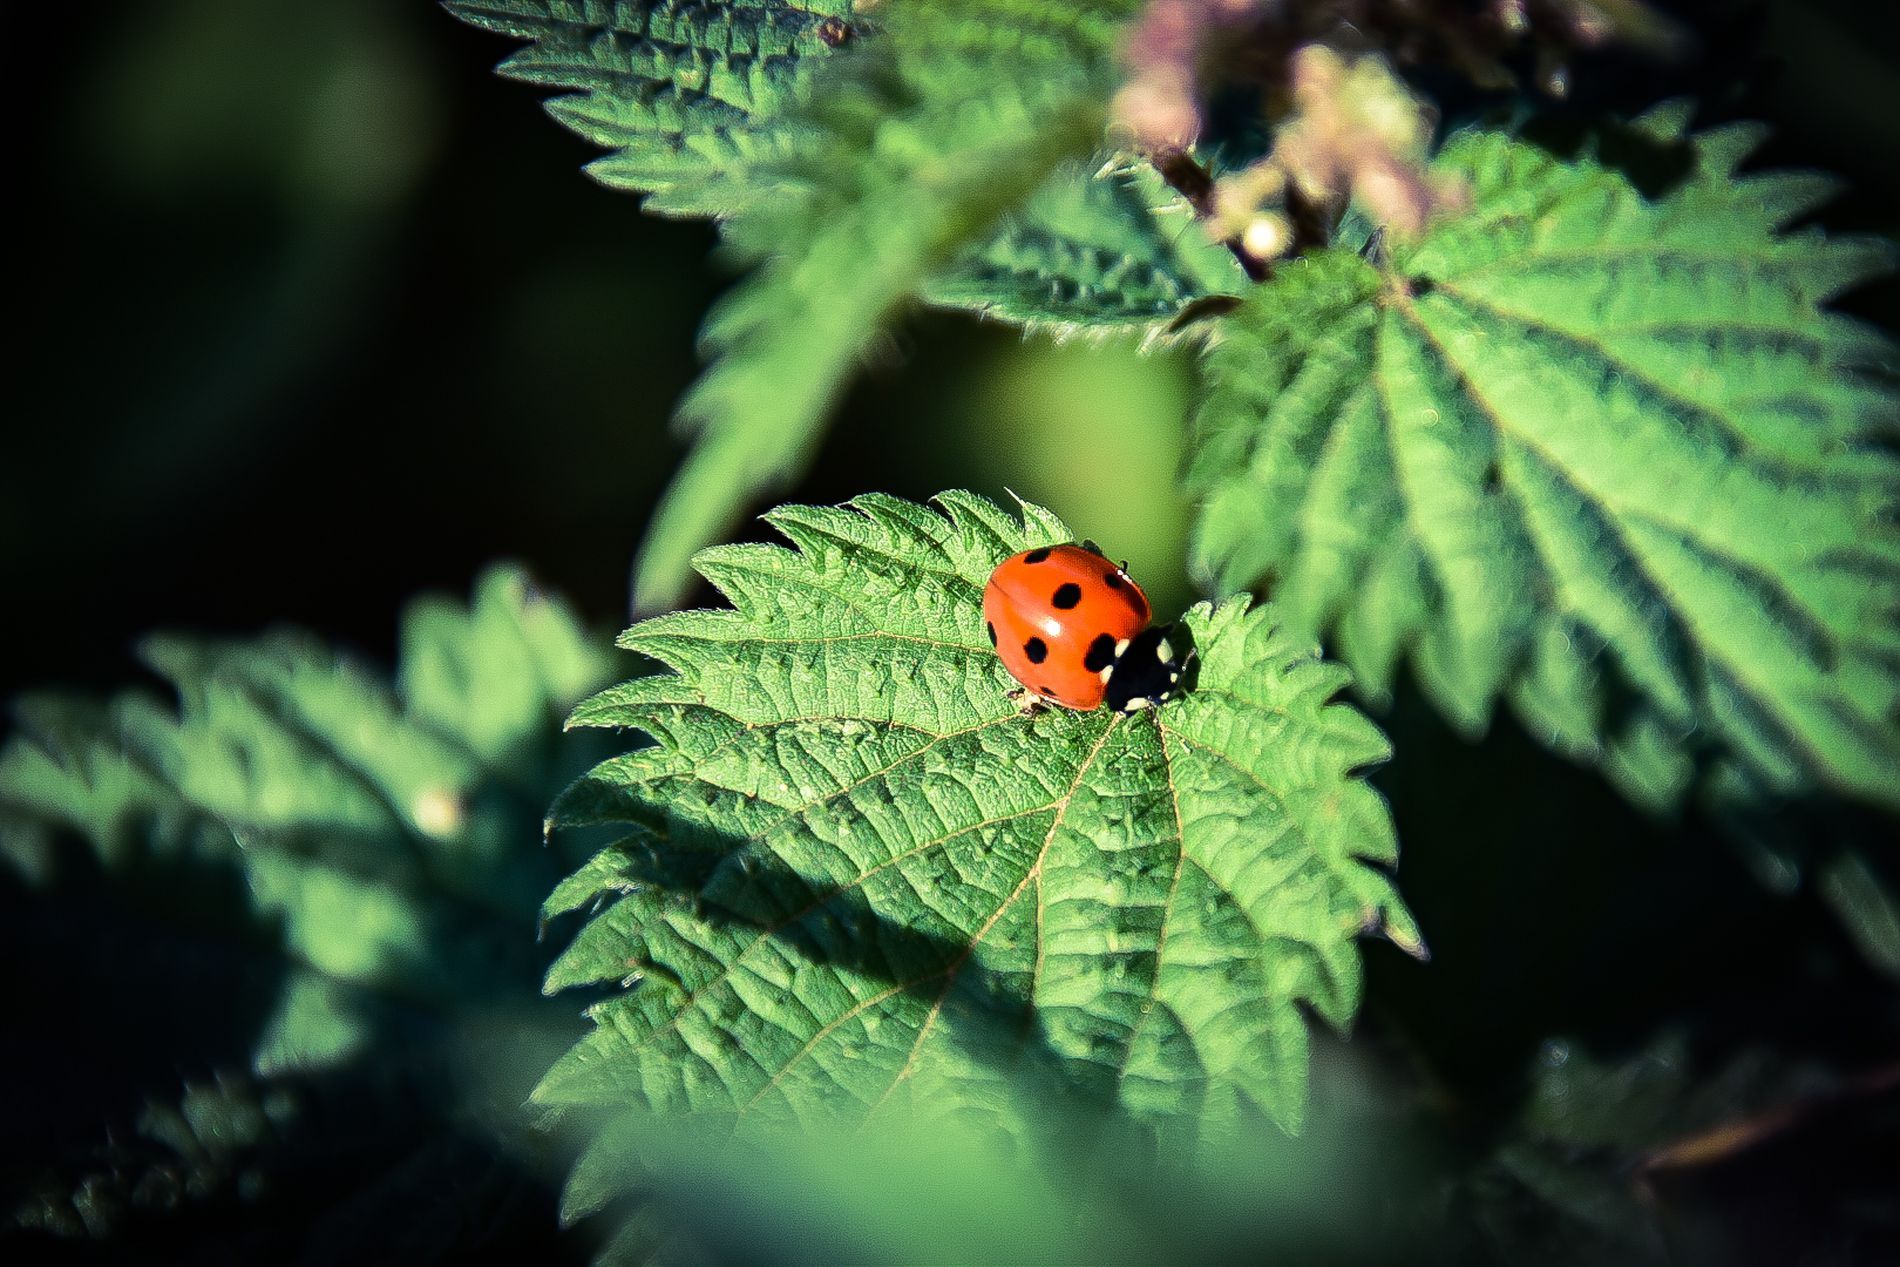
Ladybug on Leaf
The image shows a ladybug on a green leaf among other green leaves and has a blurry background.
The scene is a landscape view taken from a close-up, slightly high angle, showing a tiny ladybug resting on a green leaf, and the blurry background draws focus to the insect, creating a calm and intimate natural atmosphere.
Labels: Leaf, Plant, Green, Animal, Insect, Invertebrate, Grass, Vegetation, Outdoors, Herbs, Flower, Nature, Bud, Sprout, Petal, Herbal, Fern, Tree, Aphid, blurry background, Ladybug
Camera: NIKON CORPORATION NIKON D5600
Lens: TAMRON 18-400mm F3.5-6.3 Di II VC HLD B028N, Sigma 70-300mm F4-5.6 APO DG Macro HSM
Aperture: F6.3
Exposure: 1/500 sec
ISO: 250
Focal length: 400.0 mm